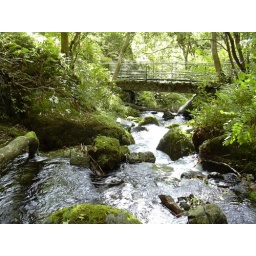
Picturesque little bridge you cross on the way up through the glen in Tillicoultry